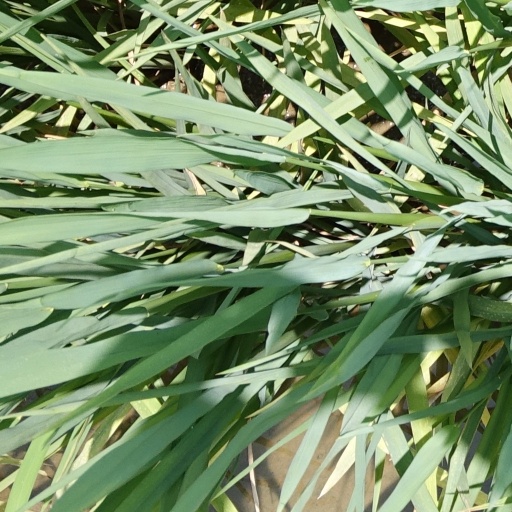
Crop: rice